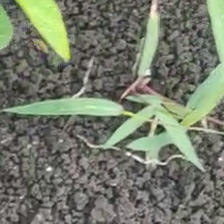
Weed species: Digitaria_SP_(Digitaria Sanguinalis )